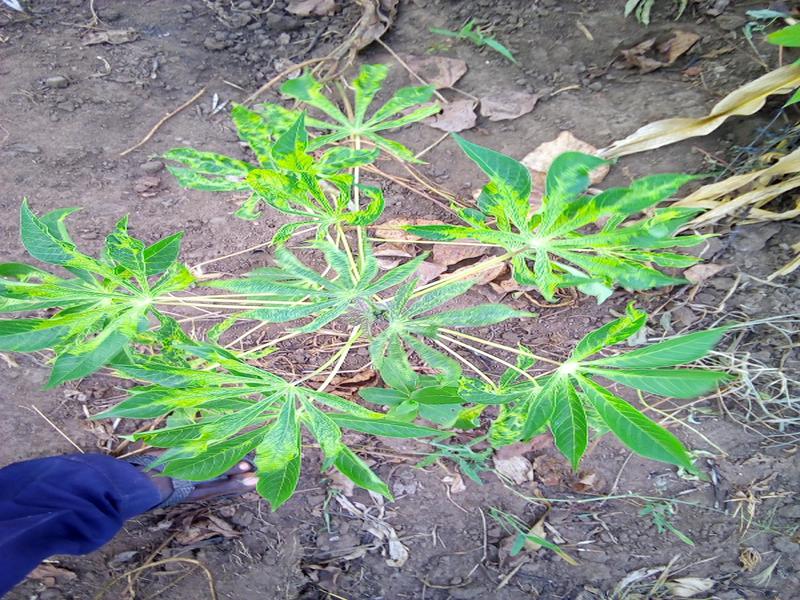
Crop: cassava
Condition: mosaic_disease